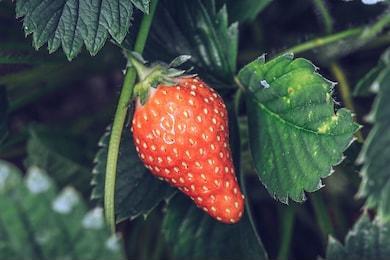
Label: Strawberry